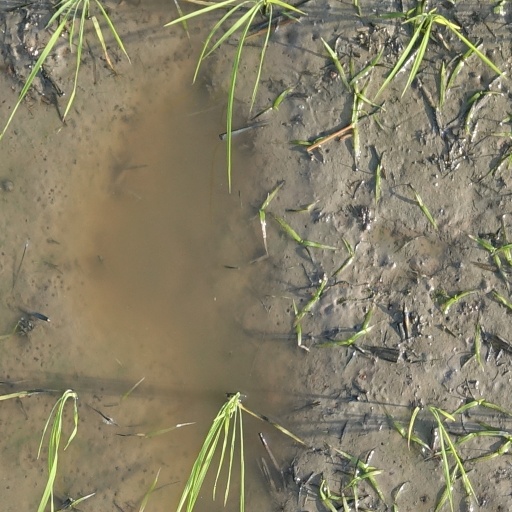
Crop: rice